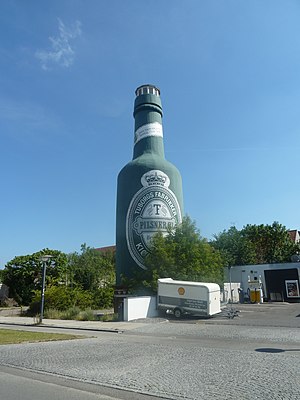
Tuborg / Ølmærkerne og Tuborg som brand
Tuborgflasken fra 1888 står stadig som et vartegn i Hellerup.
Tuborg er et dansk ølmærke, der første gang blev brygget i Hellerup i 1875. Fabrikken bag produkterne, Tuborgs Fabrikker, blev grundlagt i Hellerup i 1873 og i 1970 fusioneret med Carlsberg. Det meste af fabriksanlægget er i dag revet ned.